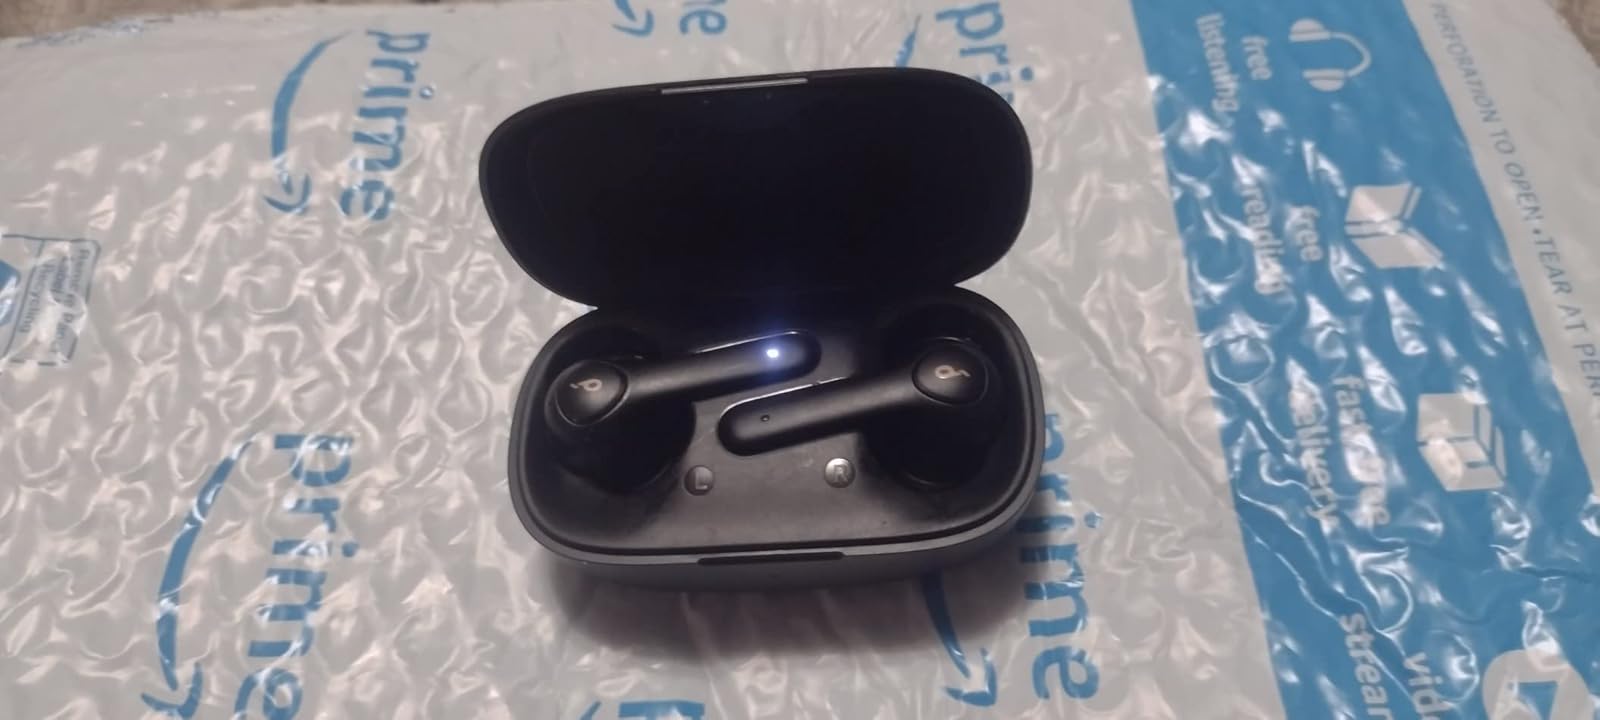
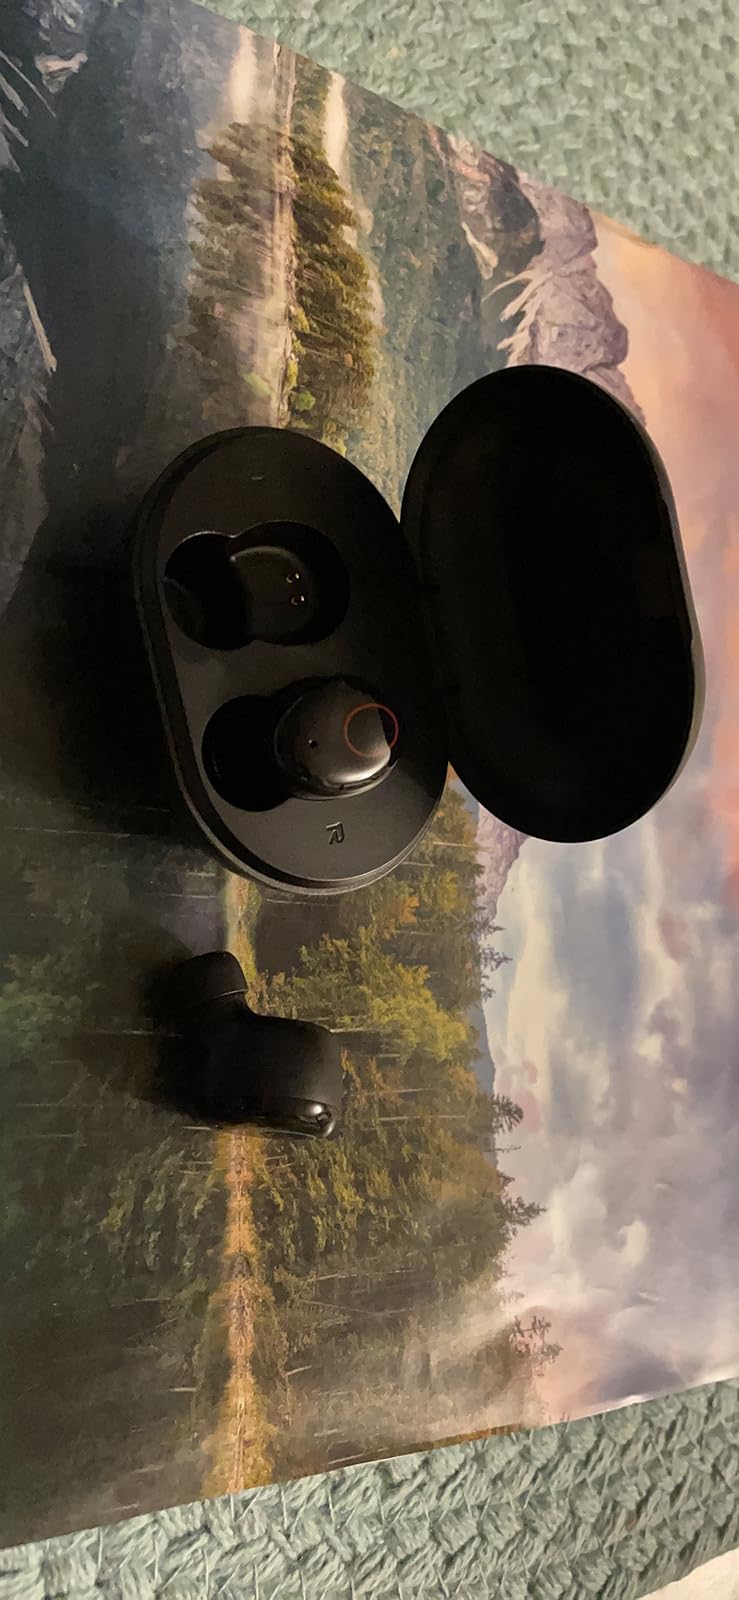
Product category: earbuds
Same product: no